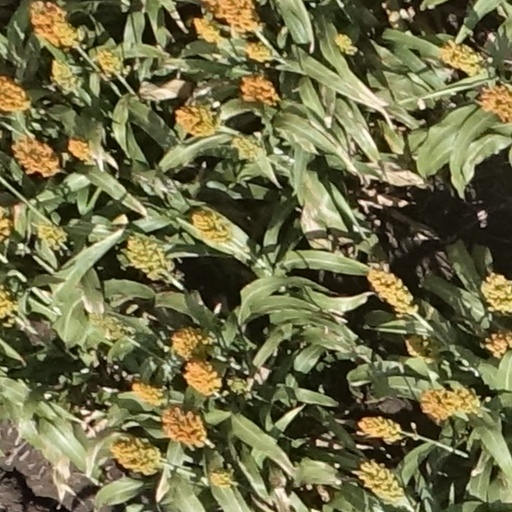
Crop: sorghum